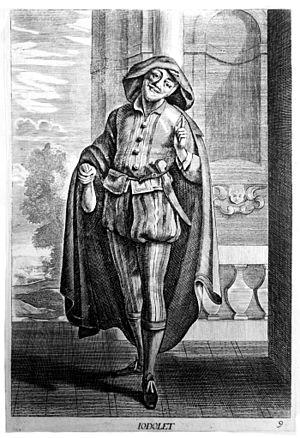
Jodelet (c. 1590 – 1650), un comédien français
Jodelet astrologue est une comédie en cinq actes et en vers d’Antoine Le Metel, sieur d'Ouville créée pour le grand comique de l’époque, Jodelet, et représentée pour la première fois au théâtre du Marais en 1646.